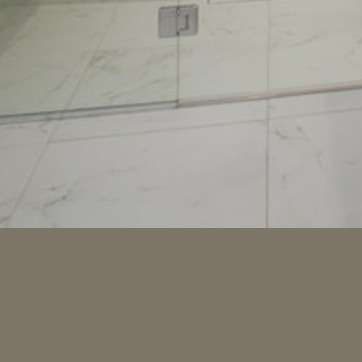
Material: tile